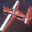
Label: airplane